Dungeons & Dragons: Tower of Doom

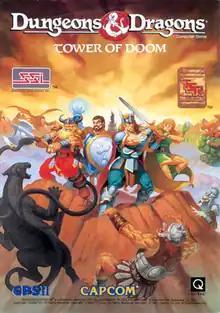
European arcade flyer

published in 1994, is the first of two arcade games created by Capcom based on the "Dungeons & Dragons" tabletop role-playing game and set in the Mystara campaign setting. It is a side scrolling beat 'em up with some role-playing video game elements for one to four players. The game was also released on the Sega Saturn, packaged with its sequel, "", under the title "Dungeons & Dragons Collection", although the Saturn version limited the gameplay to only two players. In 2013, both games were re-released for PlayStation 3, Windows, Xbox 360 and Wii U as "".